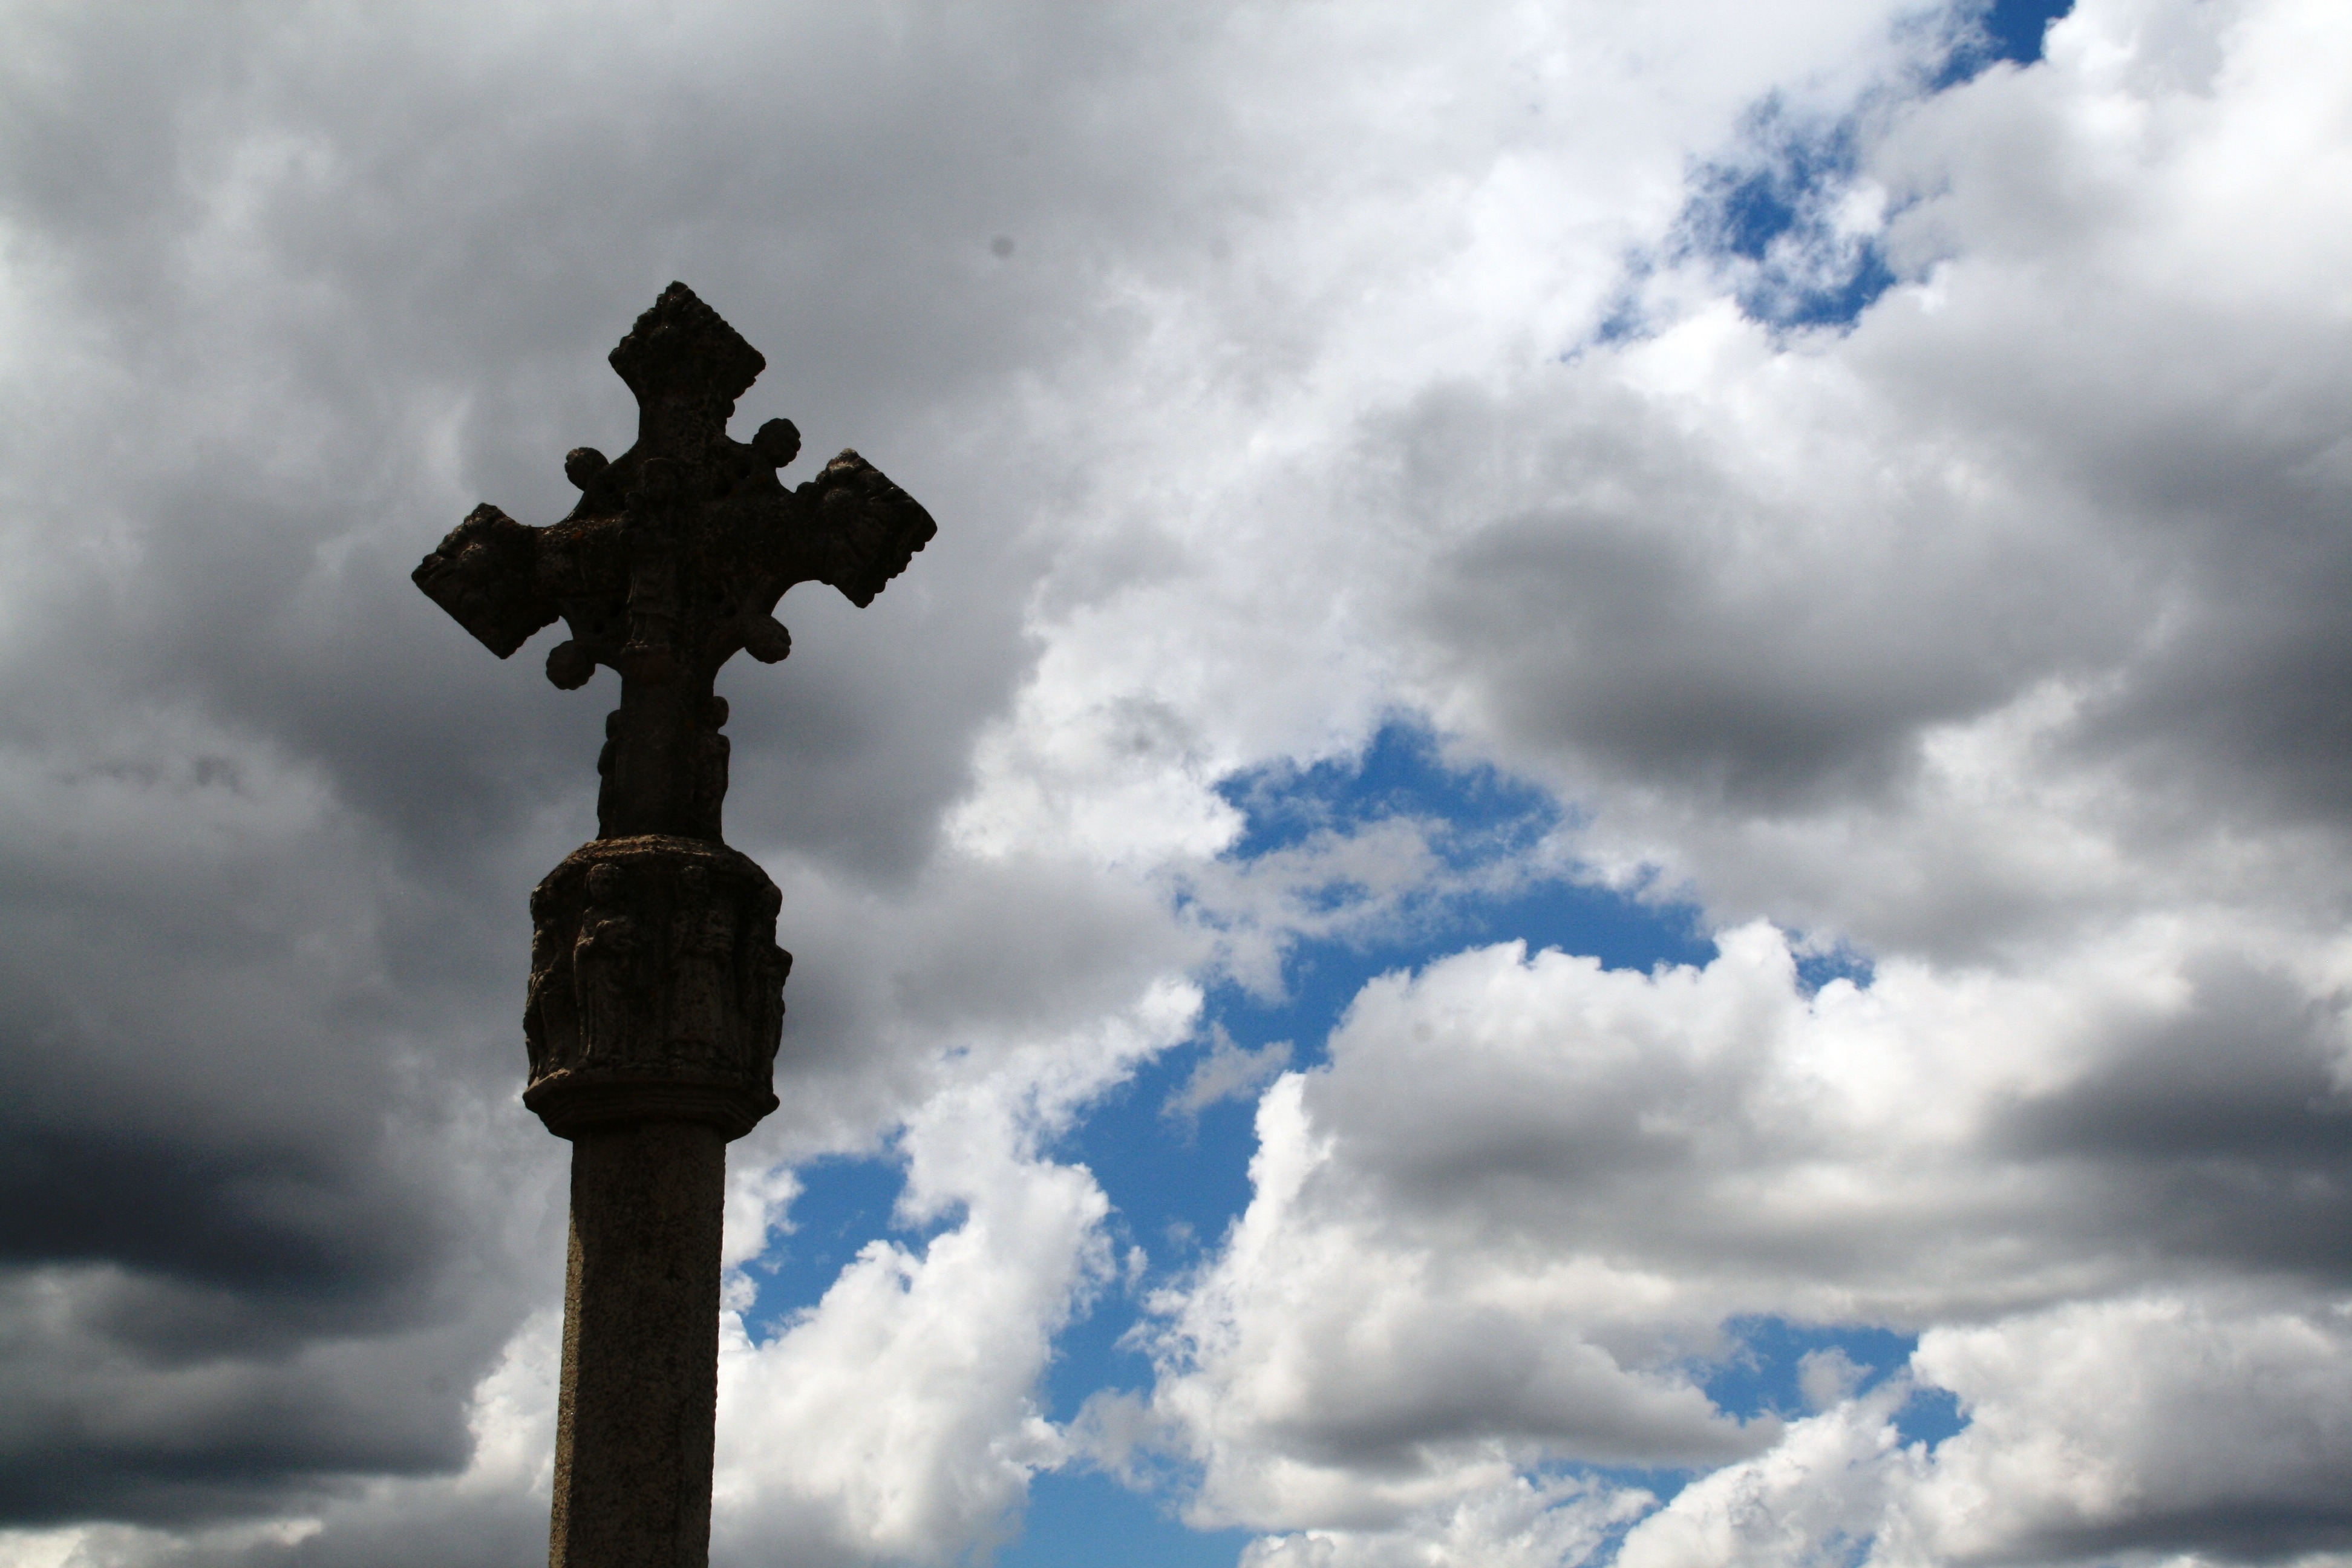
cloud, sky, symbol, blue, cross, cruz, meteorological phenomenon, atmosphere of earth